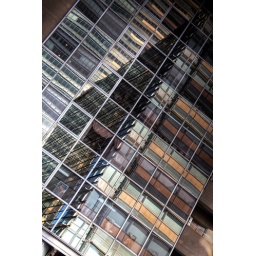
Tokyo Midtown as reflected by building across the street in Roppongi, Tokyo